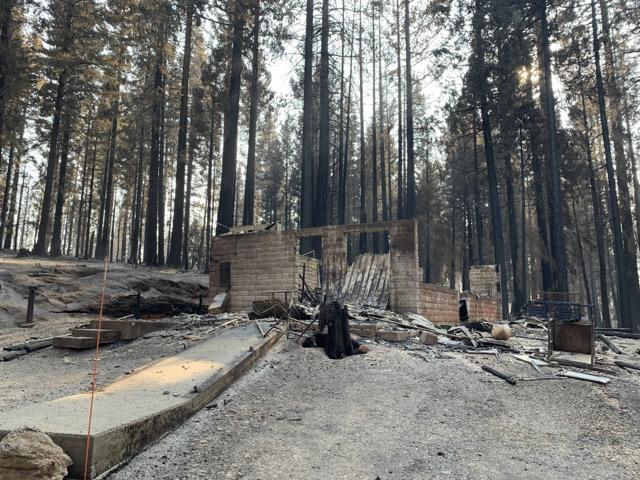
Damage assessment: destroyed